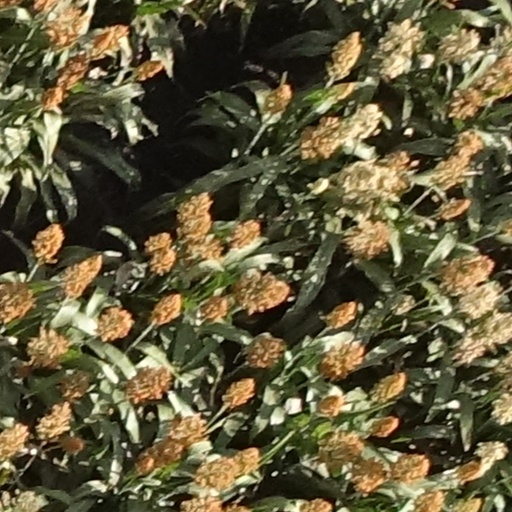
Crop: sorghum